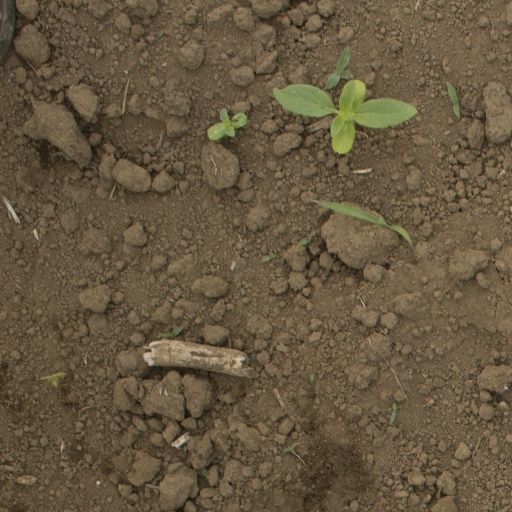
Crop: Jerusalem artichoke